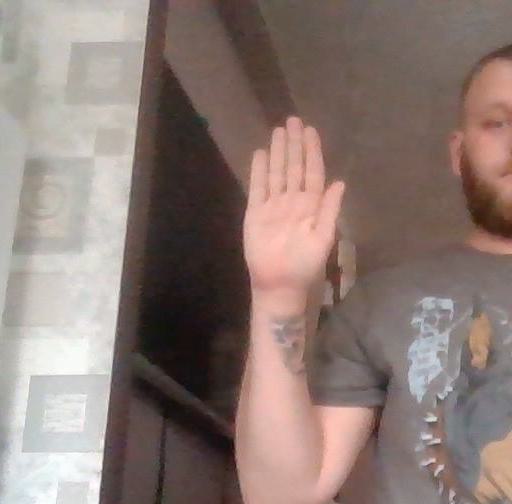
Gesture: stop